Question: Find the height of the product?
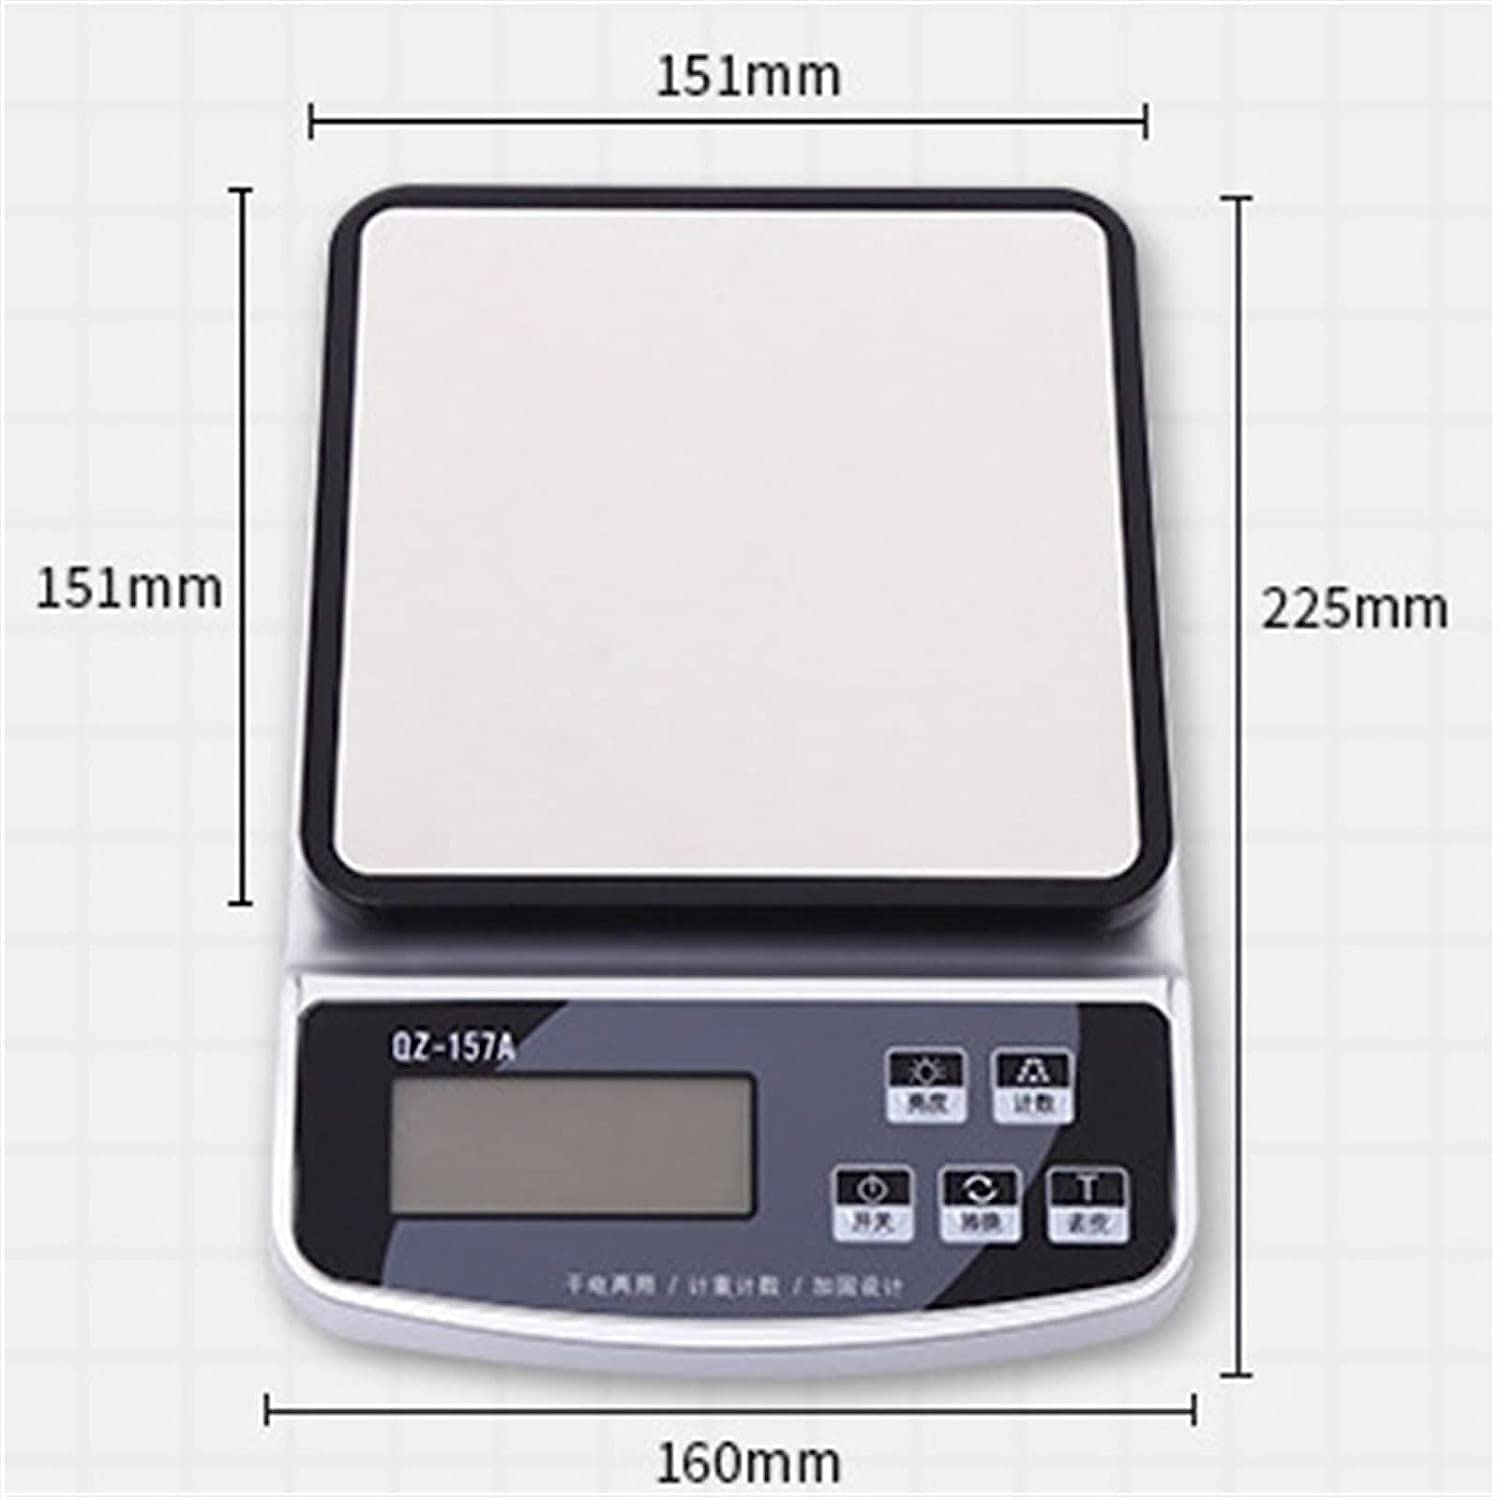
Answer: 12.0 millimetre